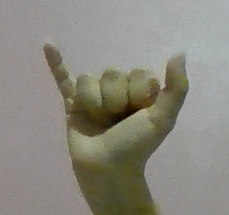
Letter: ya